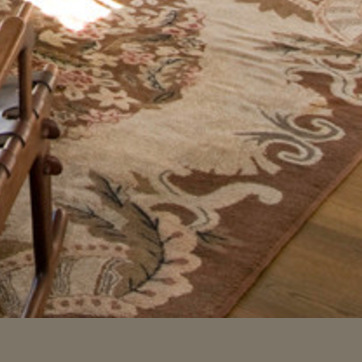
Material: carpet